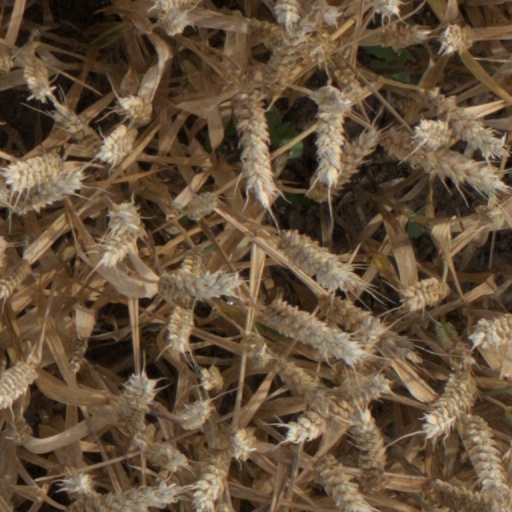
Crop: wheat